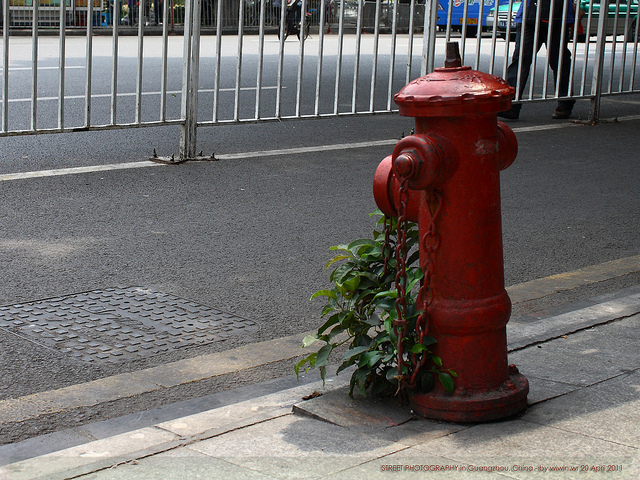
user: Given an image and a question. Answer the question in a short answer. Question: How busy is the street near the hydrant? Short Answer:
assistant: not busy